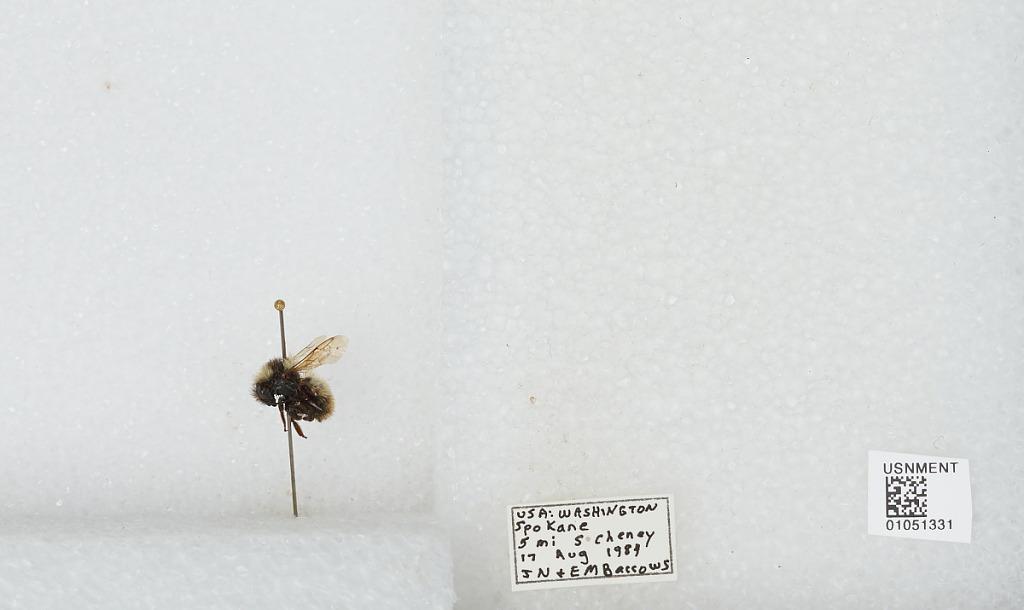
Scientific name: Bombus sp.
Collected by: J. Barrows & E. Barrows
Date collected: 1984-8-17
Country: United States
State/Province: Washington
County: Spokane
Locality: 5 miles south of Cheney
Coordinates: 47.4117, -117.569